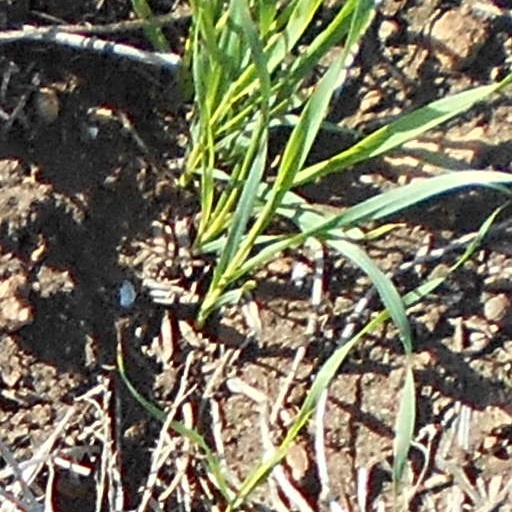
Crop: wheat